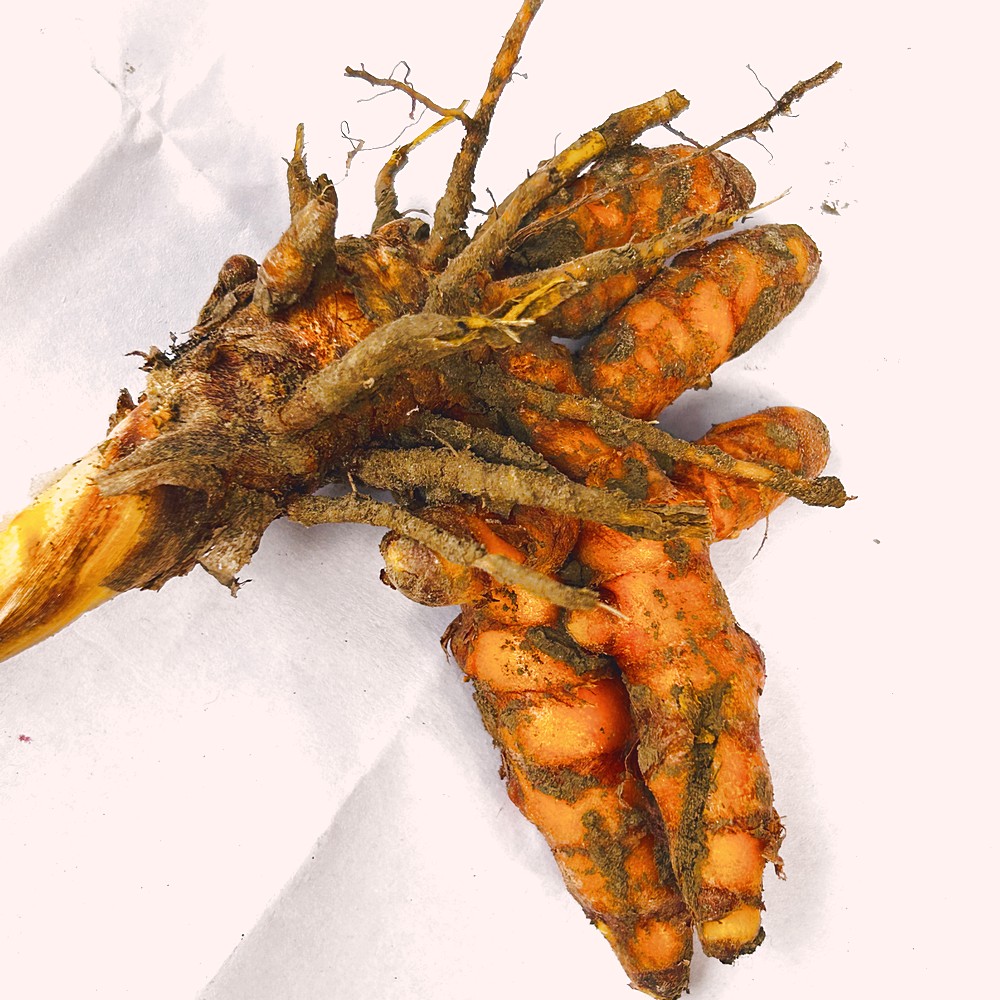
Label: Rhizome Healthy Root